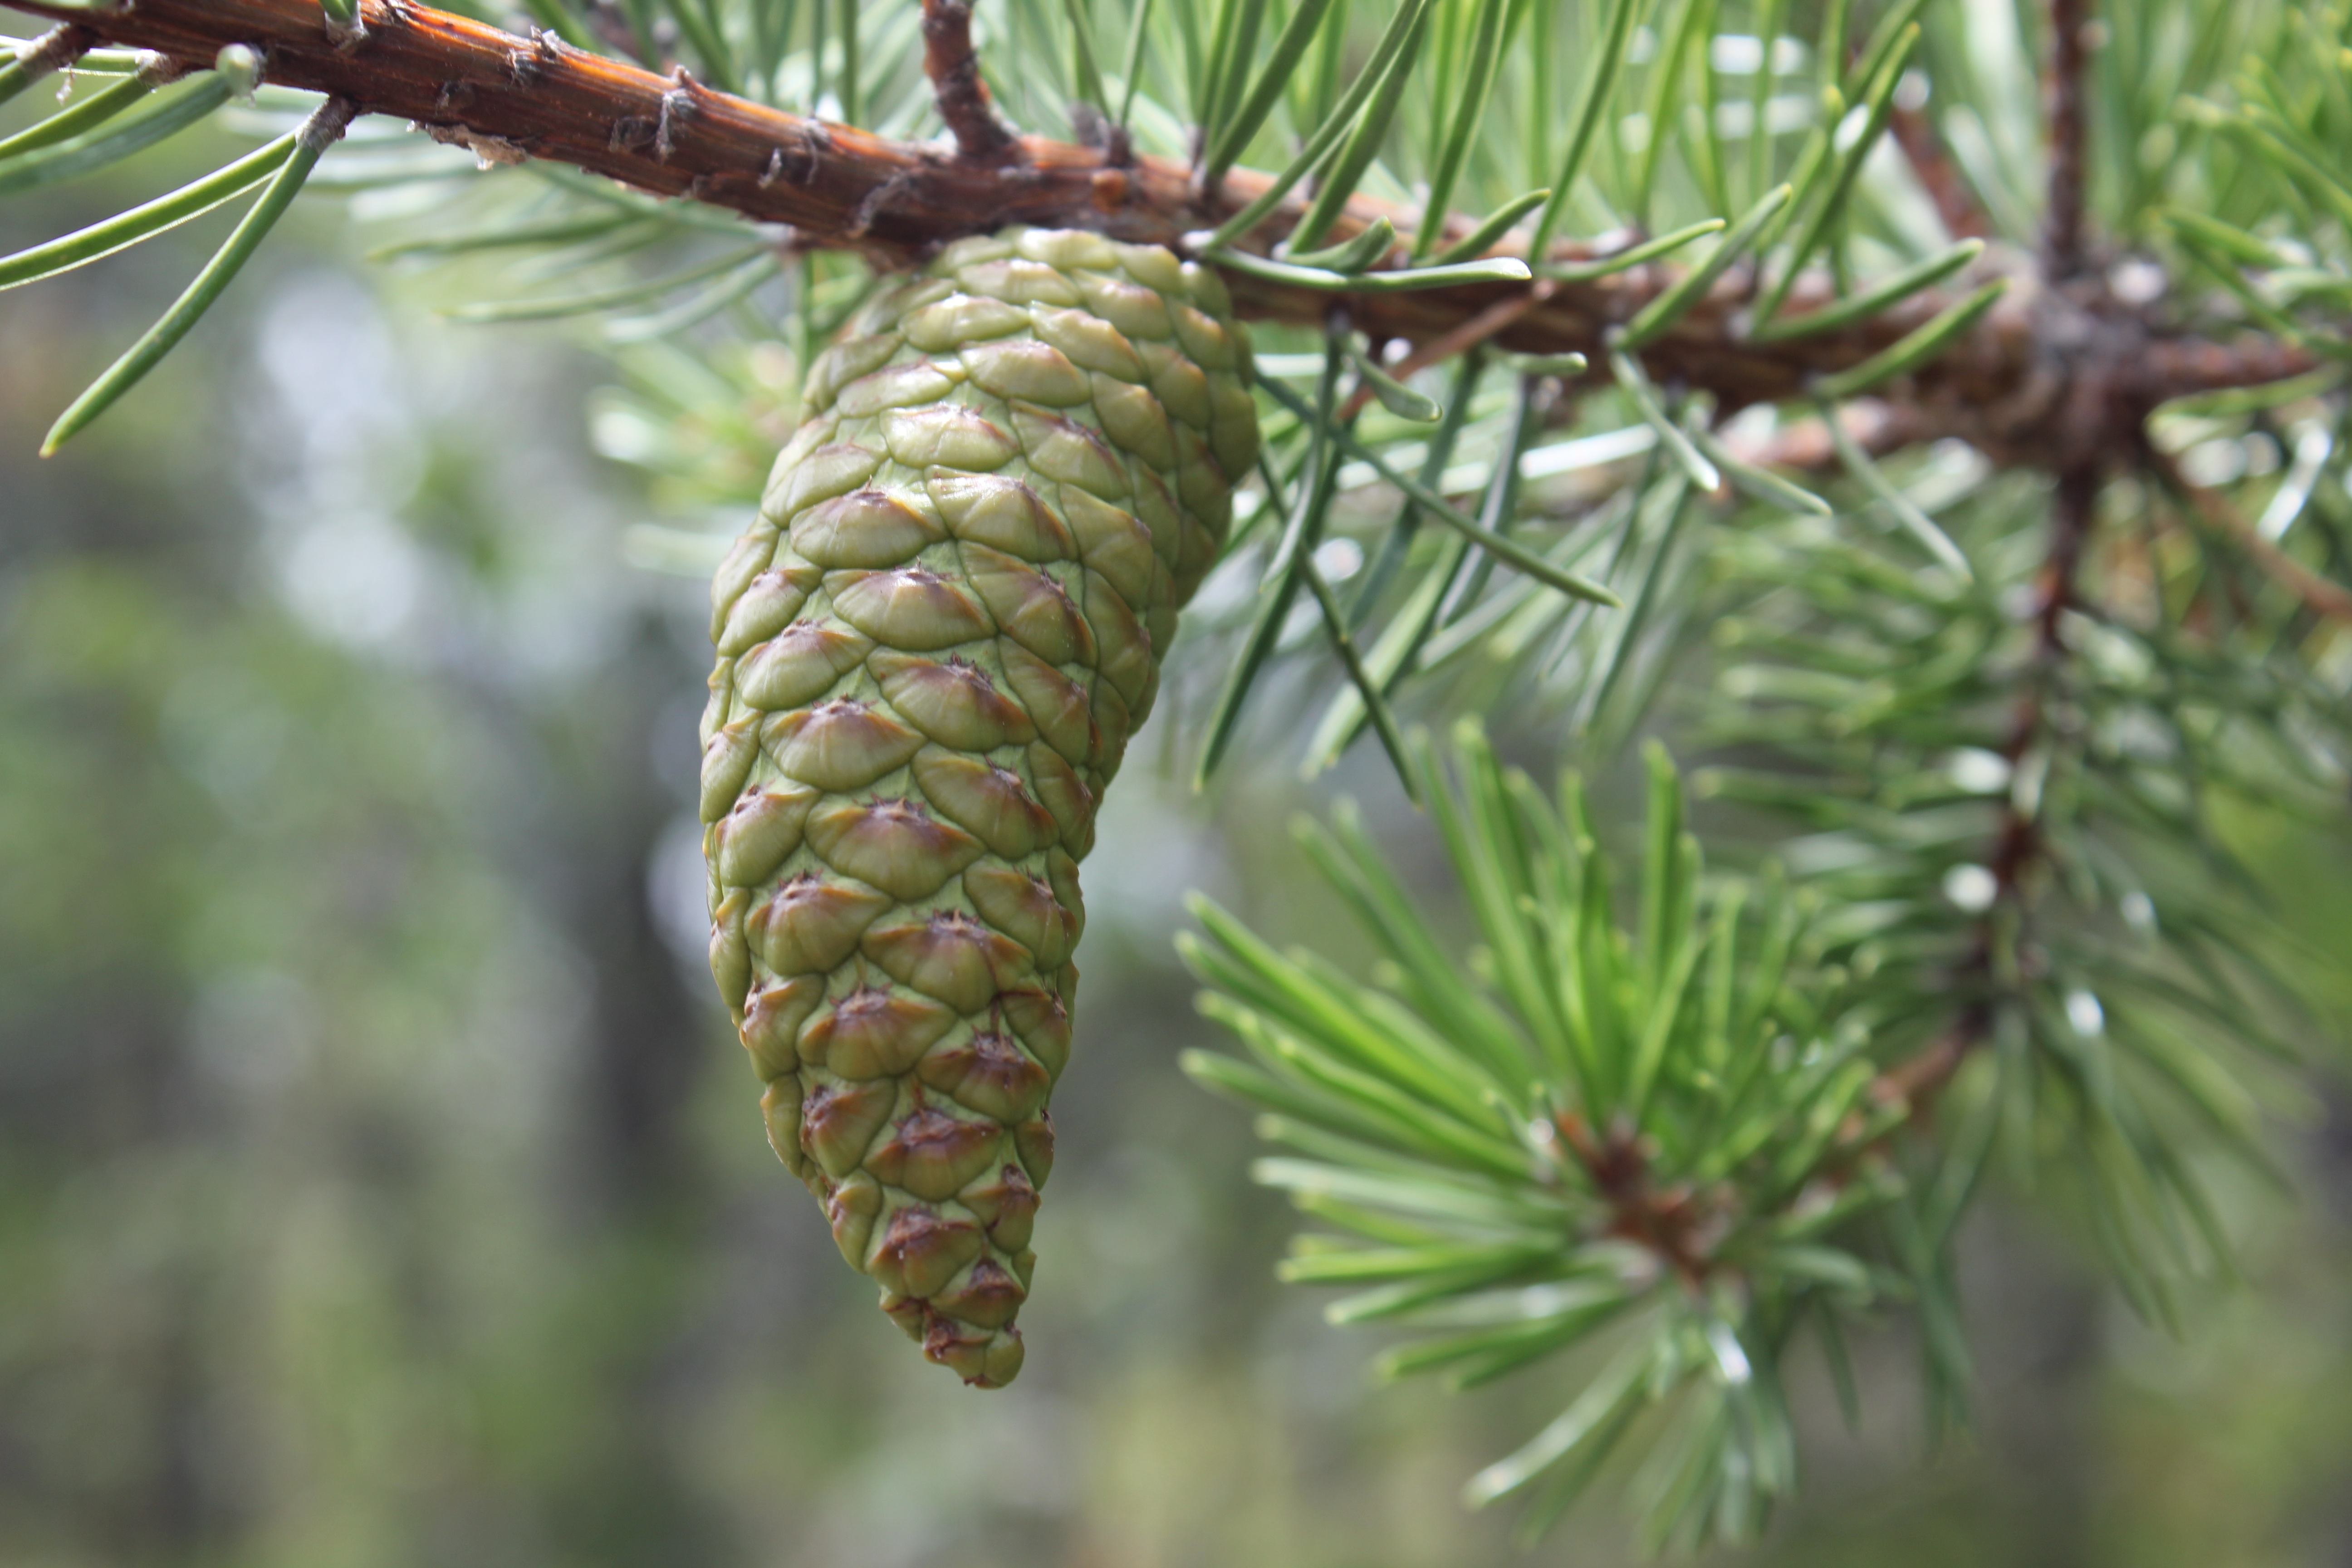
tree, branch, plant, flower, pine, produce, evergreen, botany, fir, twig, conifer, spruce, larch, flowering plant, pine family, cocote, spinet, plant stem, woody plant, land plant, conifer cone